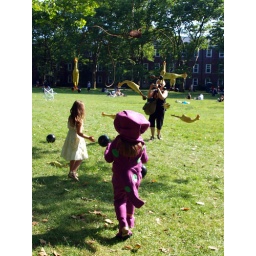
a bunch of rubber chickens flying about a kid in a barney costume